Polyethylene

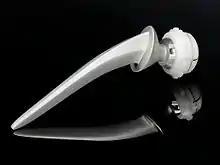
Stainless steel and ultra-high-molecular-weight polyethylene hip replacement

UHMWPE is polyethylene with a molecular weight numbering in the millions, usually between 3.5 and 7.5 million amu. The high molecular weight makes it a very tough material, but results in less efficient packing of the chains into the crystal structure as evidenced by densities of less than high-density polyethylene (for example, 0.930–0.935 g/cm). UHMWPE can be made through any catalyst technology, although Ziegler catalysts are most common. Because of its outstanding toughness and its cut, wear, and excellent chemical resistance, UHMWPE is used in a diverse range of applications. These include can- and bottle-handling machine parts, moving parts on weaving machines, bearings, gears, artificial joints, edge protection on ice rinks, steel cable replacements on ships, and butchers' chopping boards. It is commonly used for the construction of articular portions of implants used for hip and knee replacements. As fiber, it competes with aramid in bulletproof vests.